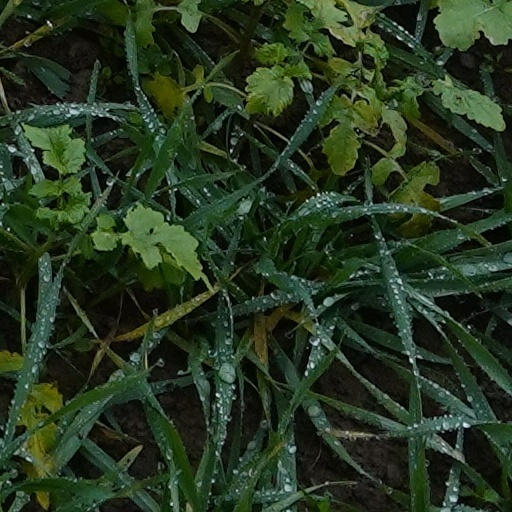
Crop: wheat